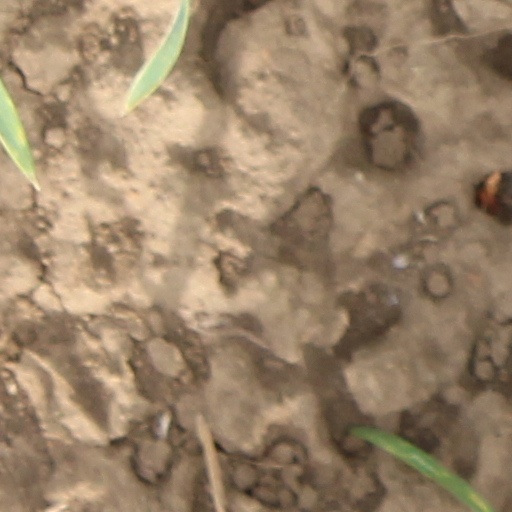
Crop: wheat